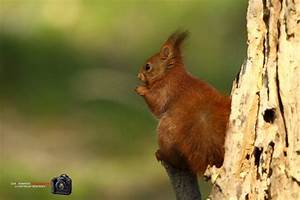
Label: squirrel